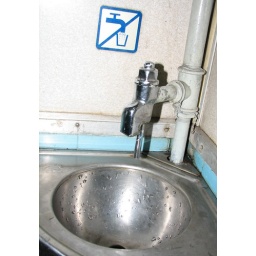
Bathroom sink in car #8 of express train 731 en route from Nanjing to Shanghai